Bloomsbury

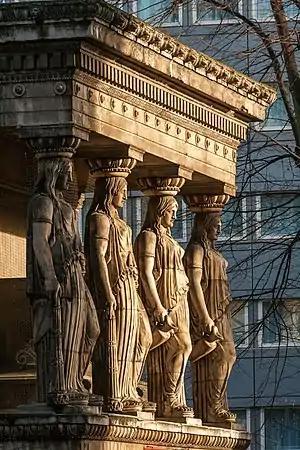
St Pancras New Church

In 1900 the area of the "St Giles District (Metropolis)" merged with Holborn District (Metropolis) (excluding those parts of Finsbury Division which had been temporarily attached to Holborn) to form a new Metropolitan Borough of Holborn. The traditional boundaries of "St Giles" and "Bloomsbury" were used for wards in the new borough, though these were subject to minor rationalisations to reflect the modern street pattern rather than the historic basis of the older streets and pre-urban field boundaries. The combined civil parish continued to operate, in parallel, for a considerable time after.